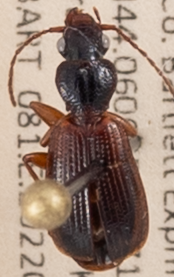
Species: Cymindis neglecta
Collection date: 2022-08-03
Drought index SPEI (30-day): -0.54
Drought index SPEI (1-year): -0.9
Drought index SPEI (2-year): -1.69